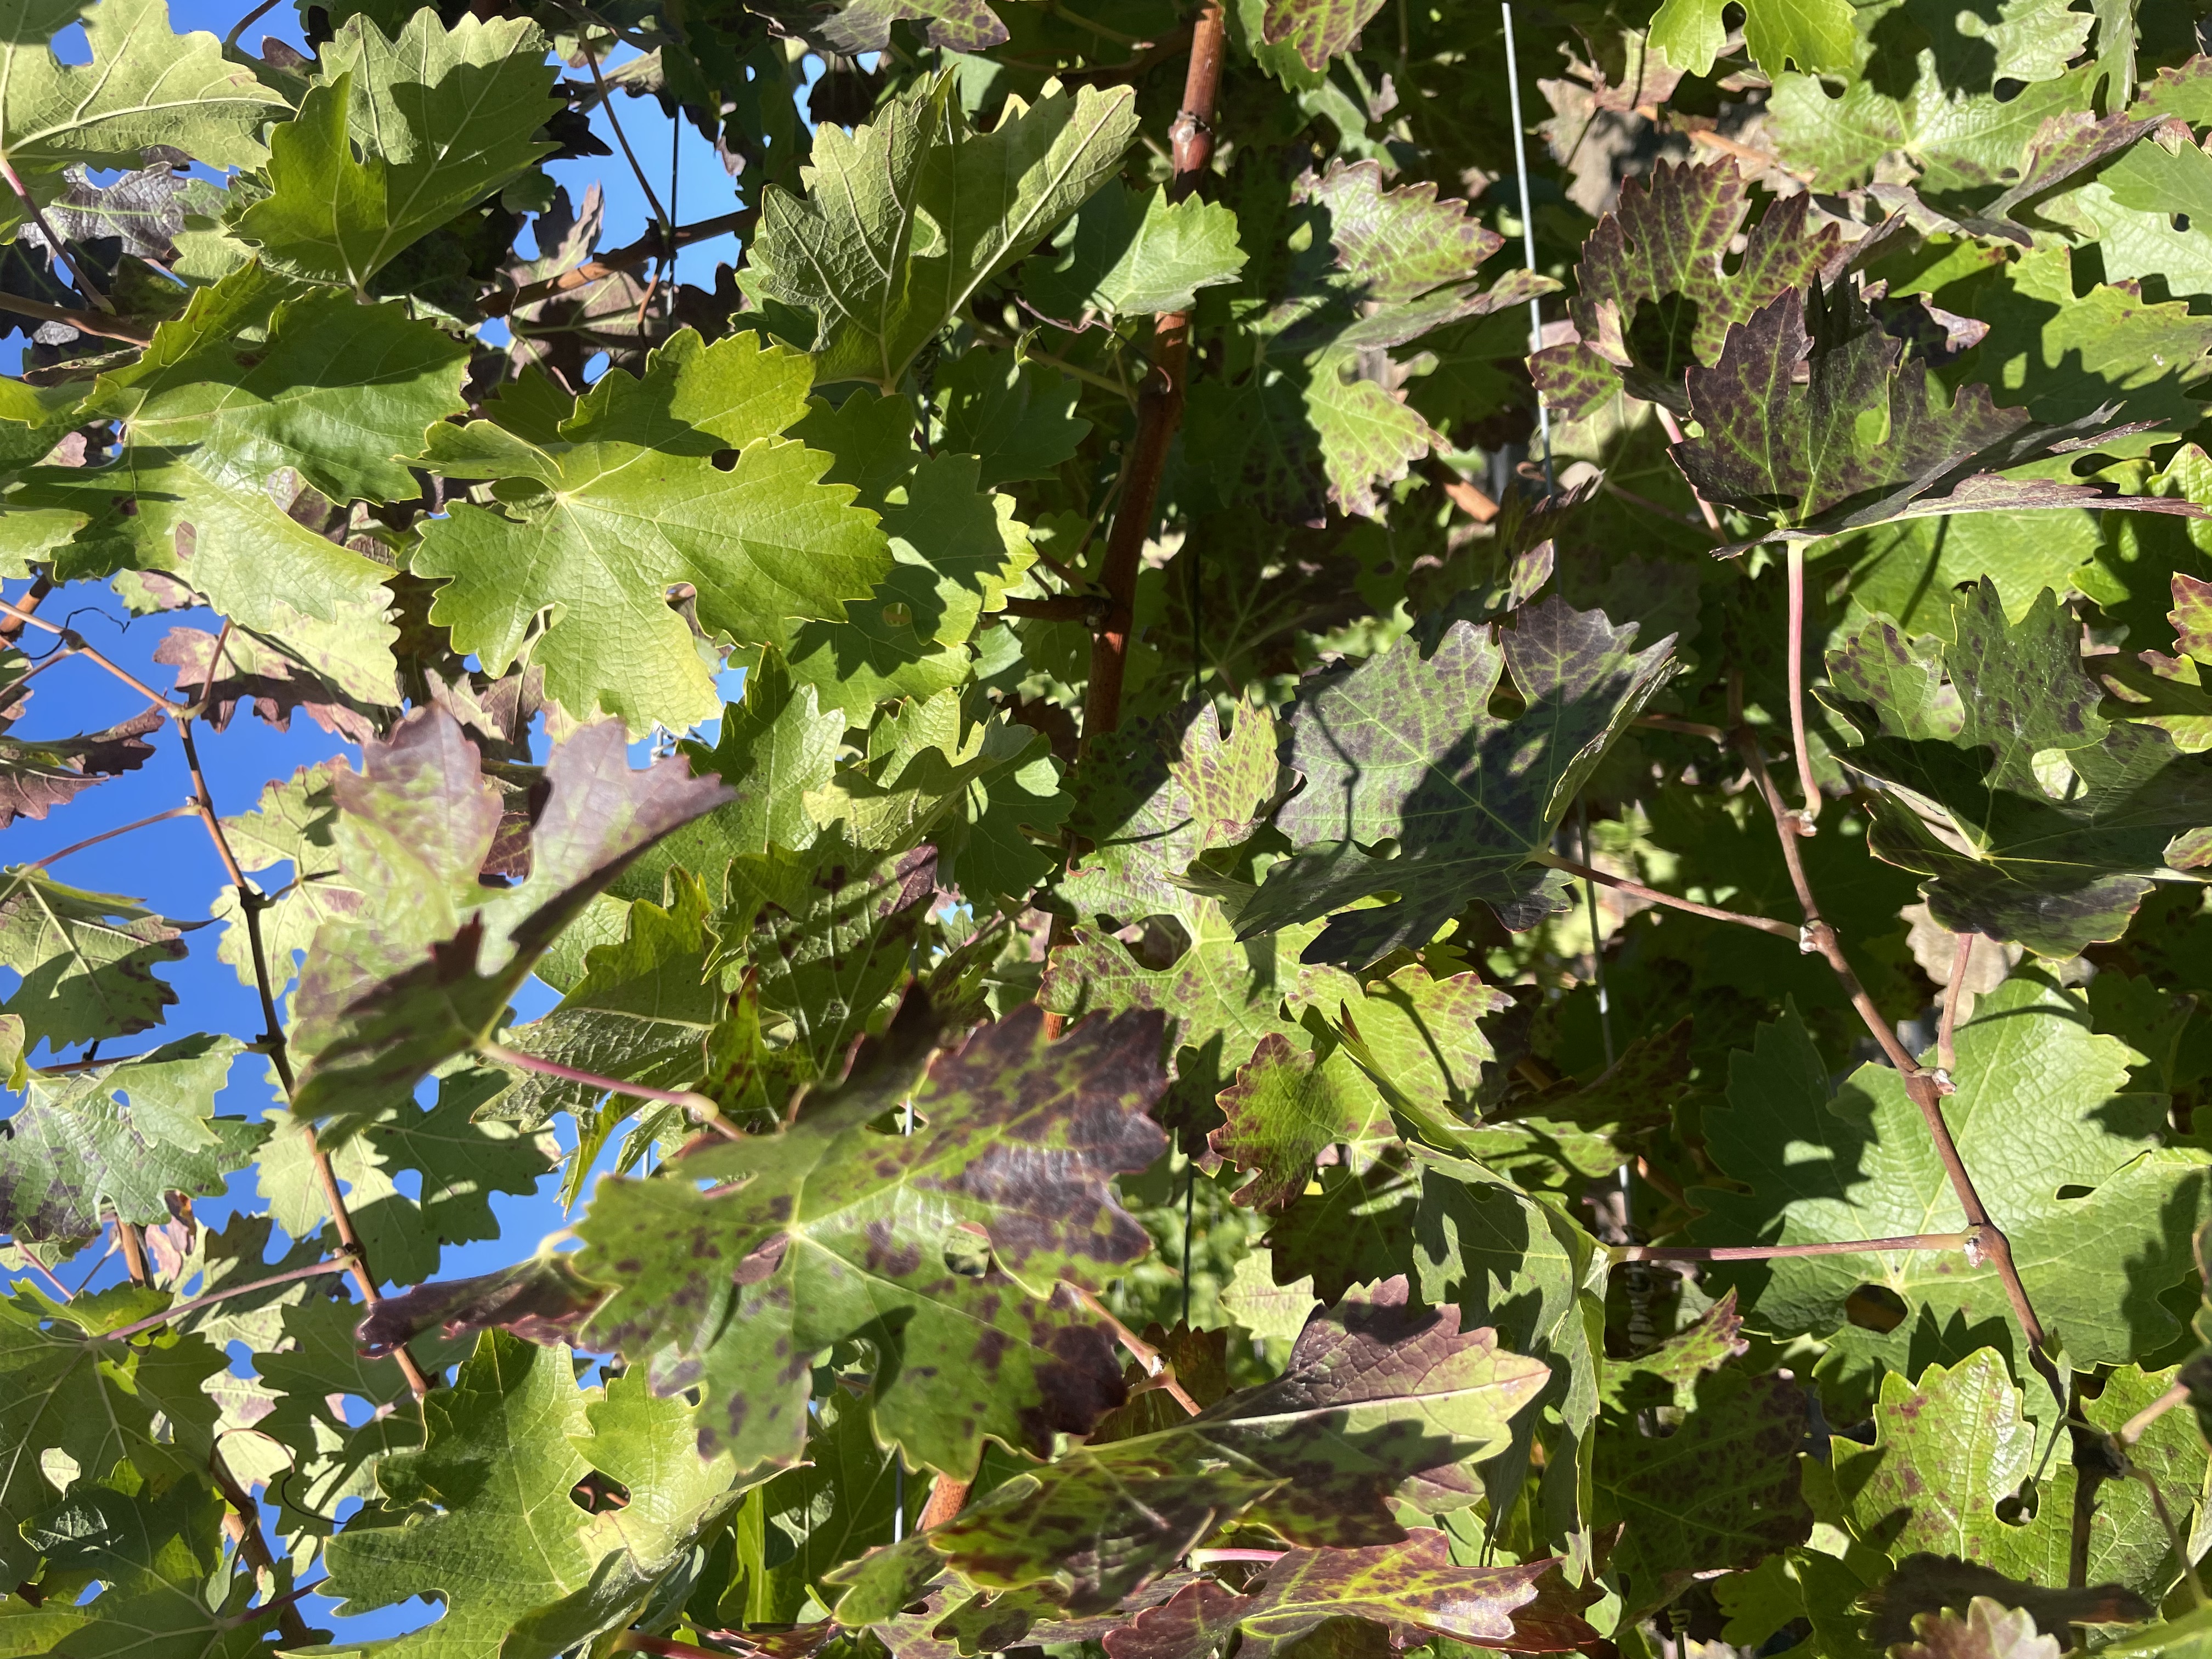
Label: Leafroll 3